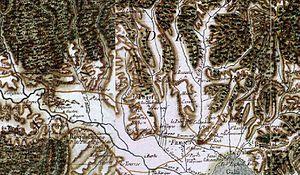
Puget-sur-Argens est une commune française dans le département du Var, en région Provence-Alpes-Côte d'Azur.